The Lost King

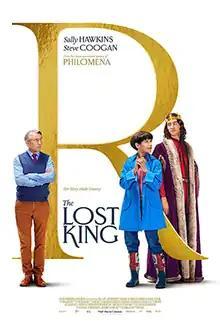
Theatrical release poster

The Lost King is a 2022 British biographical film directed by Stephen Frears. Written by Steve Coogan and Jeff Pope, it is based on the 2013 book "The King's Grave: The Search for Richard III" by Philippa Langley and Michael Jones. It is a dramatisation of the story of Philippa Langley (Sally Hawkins), the woman who initiated the search to find King Richard III's remains under a car park in Leicester, and her treatment by the University of Leicester in the claiming of credit for the discovery. Coogan and Harry Lloyd also feature in the cast.